O-T Fagbenle

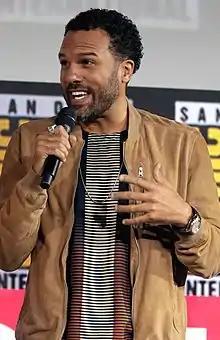
Fagbenle at the 2019 San Diego Comic-Con

Olatunde Olateju Olaolorun "O-T" Fagbenle (Yoruba: "Ọlátúndé Ọlátẹ́jú Ọláọlọ́run Fágbénlé"; born 22 January 1981) is an English actor, writer, and director. He has appeared in several films, stage, and television productions. He is best known for his role as Lucas Bankole in "The Handmaid’s Tale" (2017–2025), for which he received an Emmy nomination, and his portrayal of Barack Obama in "The First Lady" (2022).